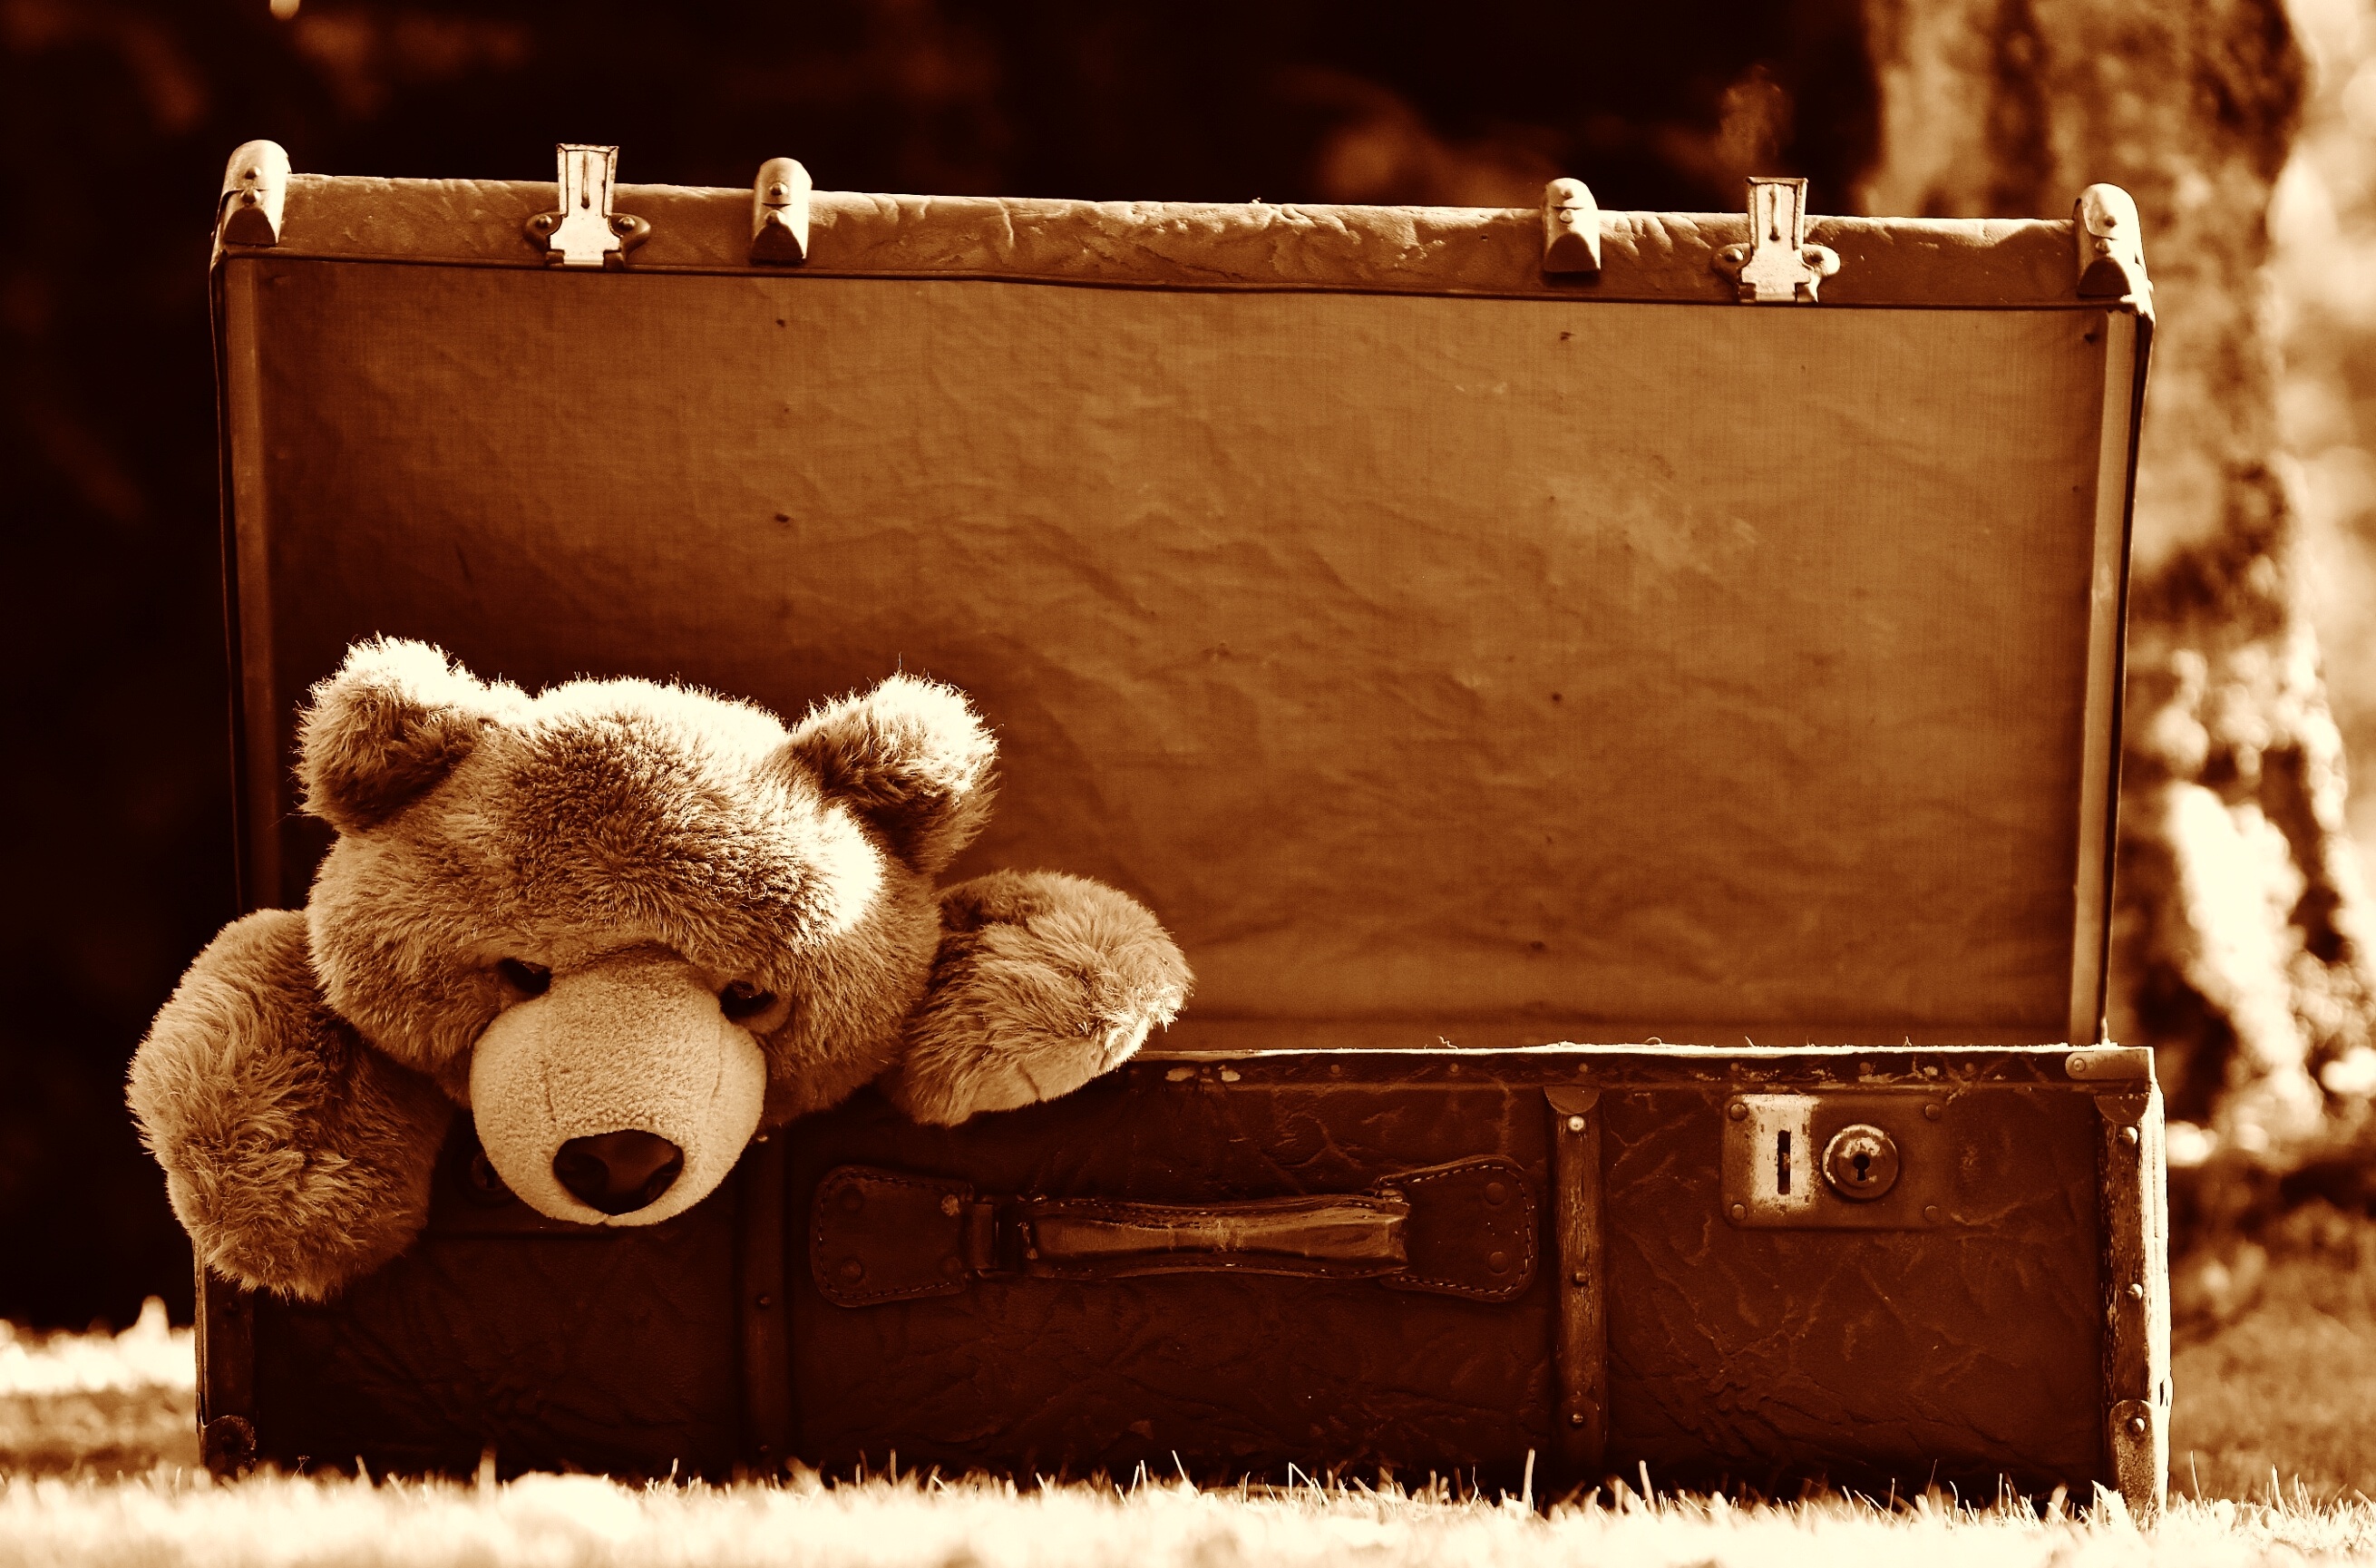
wood, leather, antique, fur, brown, junk, toy, luggage, teddy bear, textile, sepia, toys, funny, stuffed animal, curious, generations, teddy, soft toy, old suitcase